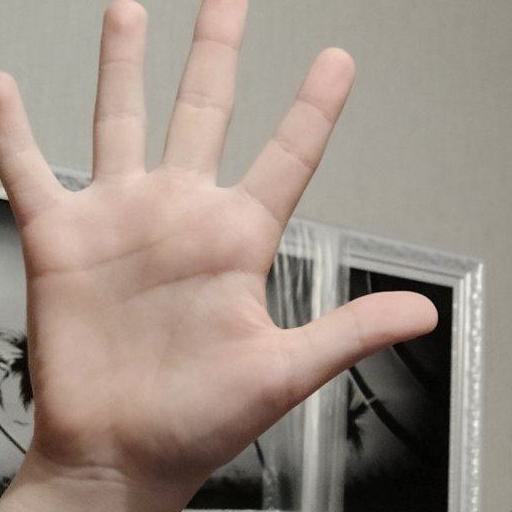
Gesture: palm